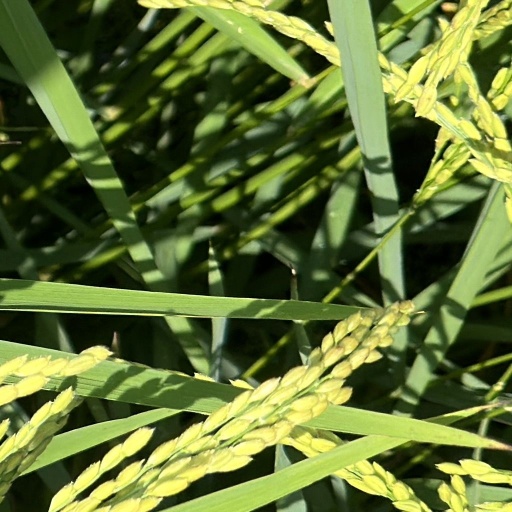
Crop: rice